Tamon George

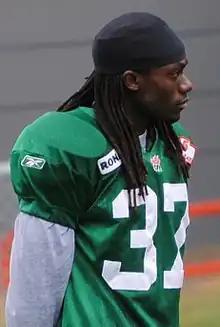

Tamon George (born November 21, 1987) is a former professional Canadian football defensive back who played for the Saskatchewan Roughriders of the Canadian Football League (CFL). He was drafted by the Roughriders in the second round of the 2009 CFL Draft and signed with the team May 26, 2009. He played CIS football for the Regina Rams.